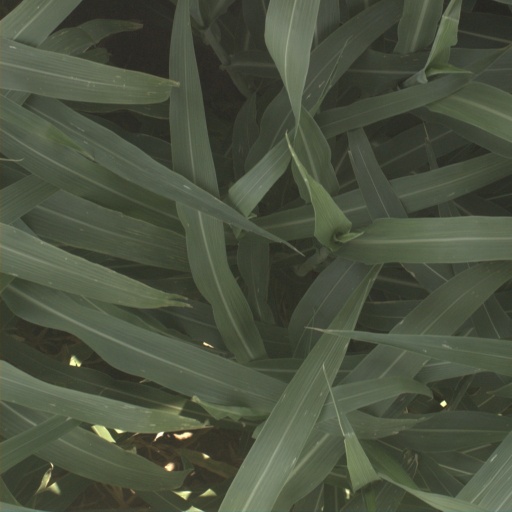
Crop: sorghum